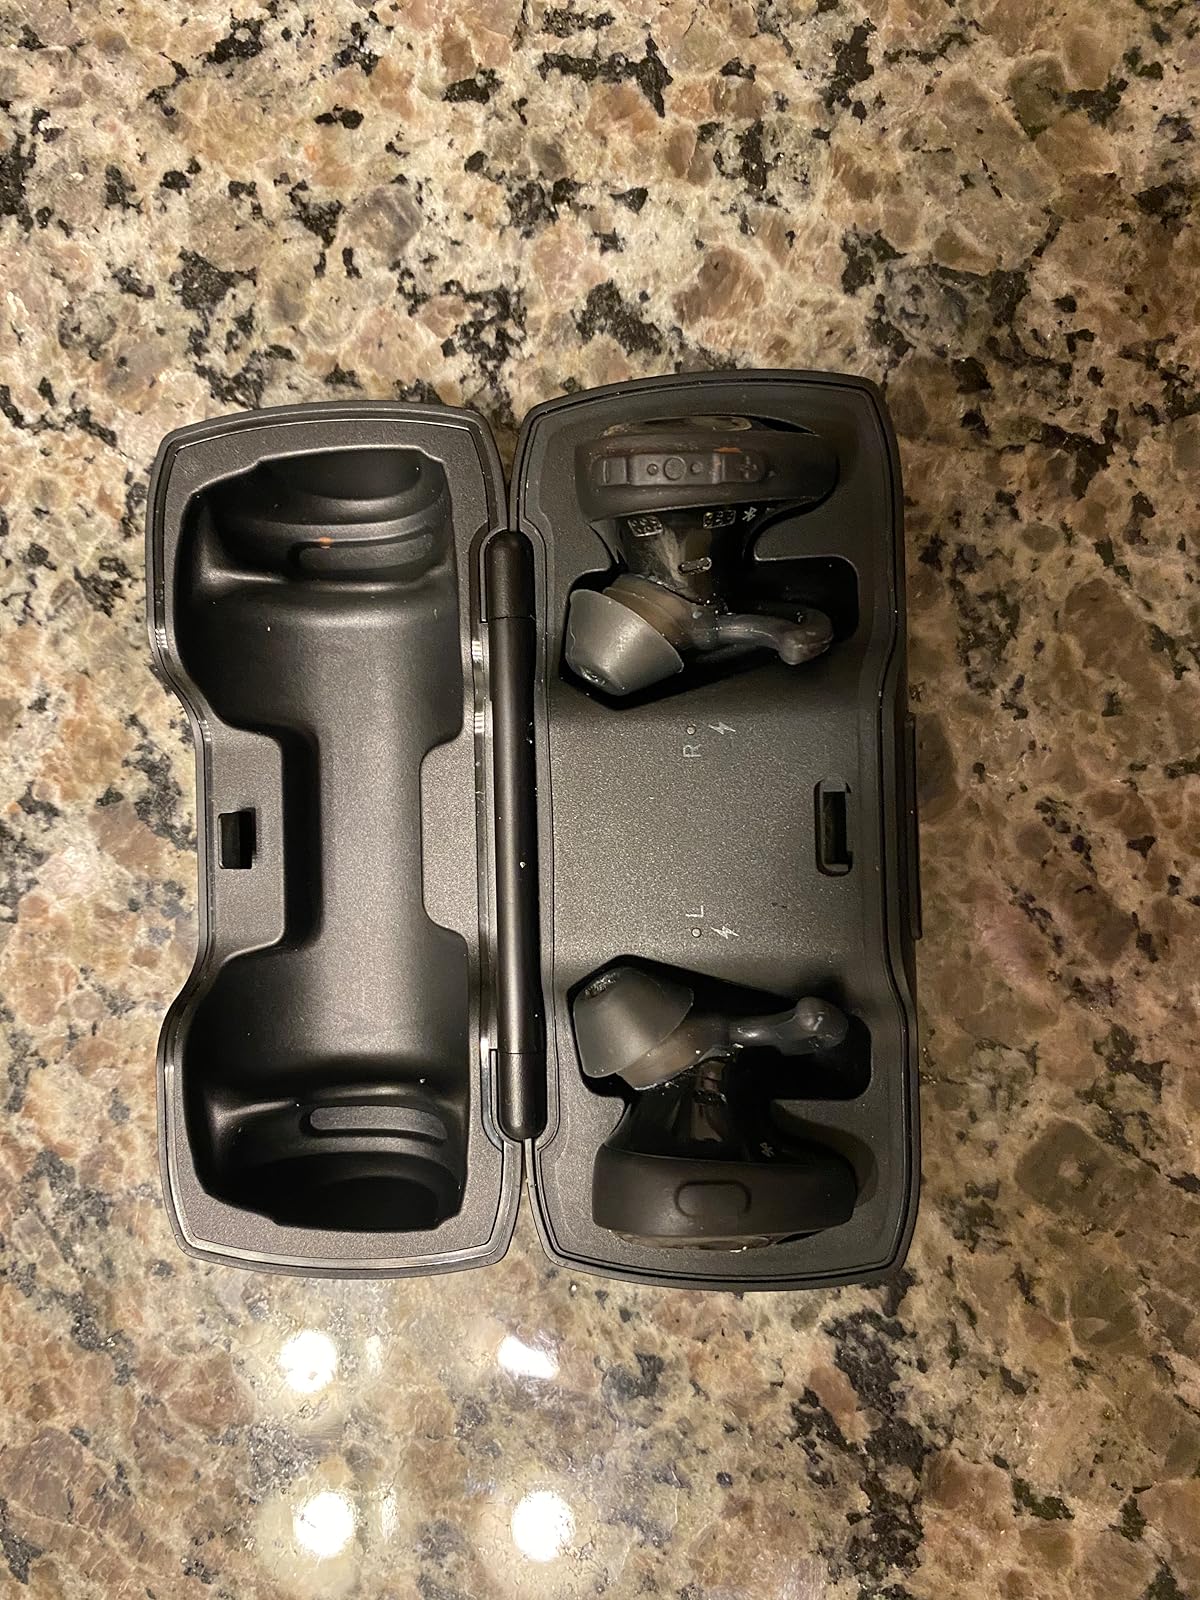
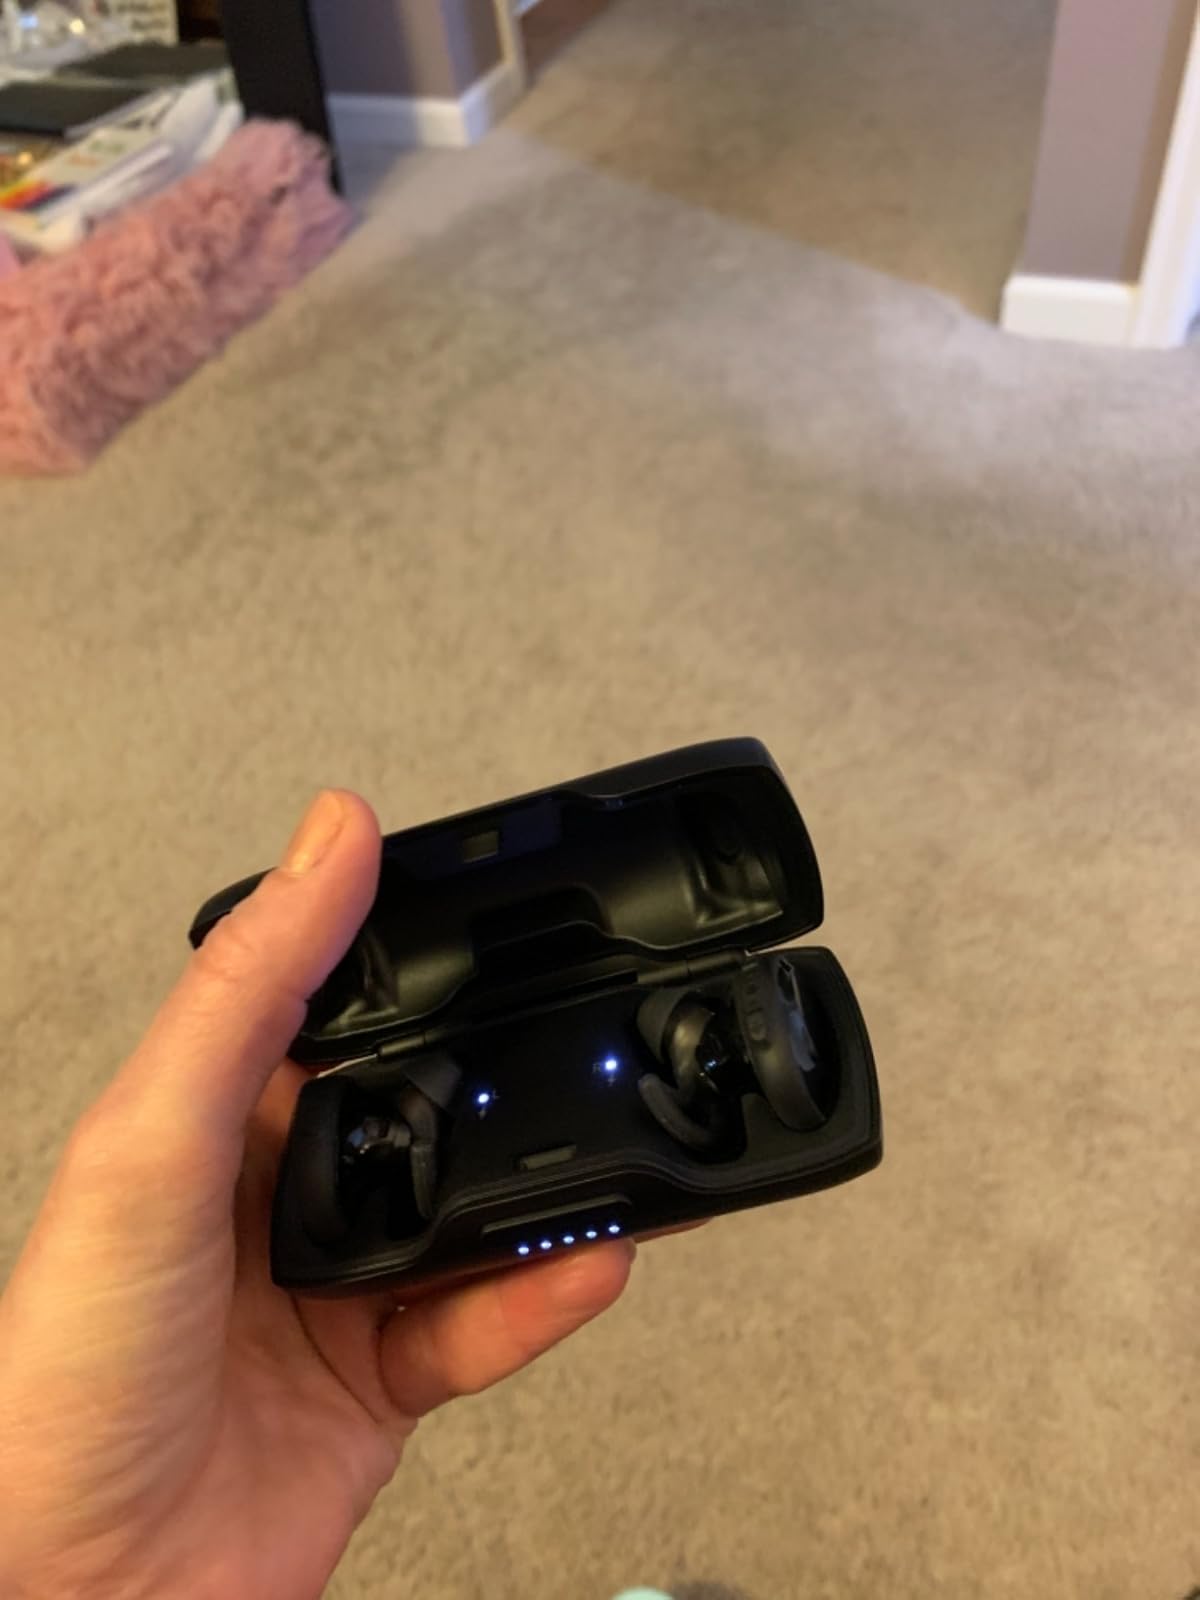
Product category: earbuds
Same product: no